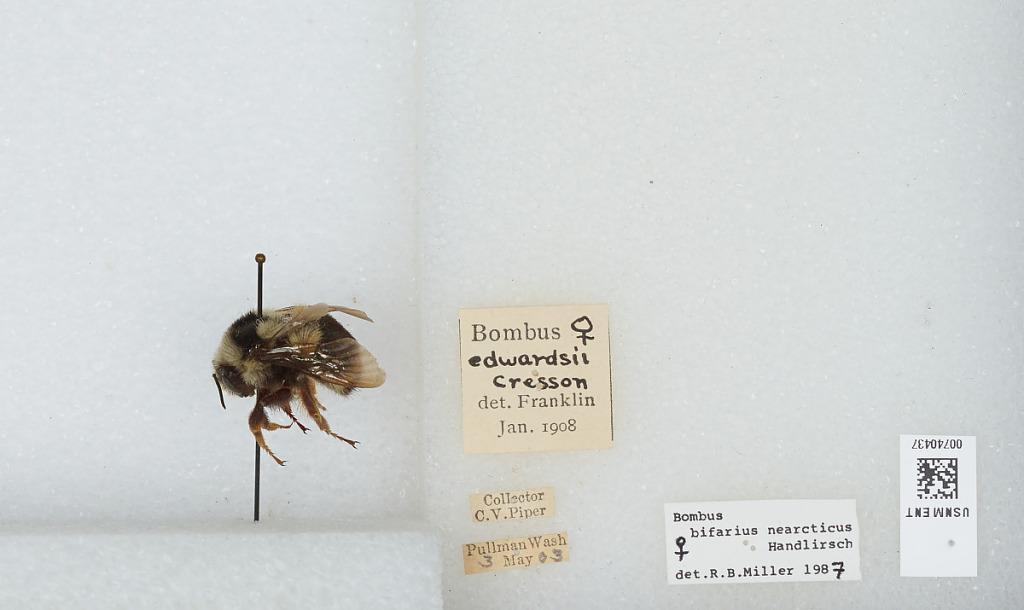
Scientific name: Bombus (Pyrobombus) bifarius Cresson
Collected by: C. Piper
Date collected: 1903-5-3
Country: United States
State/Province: Washington
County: Whitman
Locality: Pullman
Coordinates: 46.7333, -117.167
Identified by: Miller, R. B.